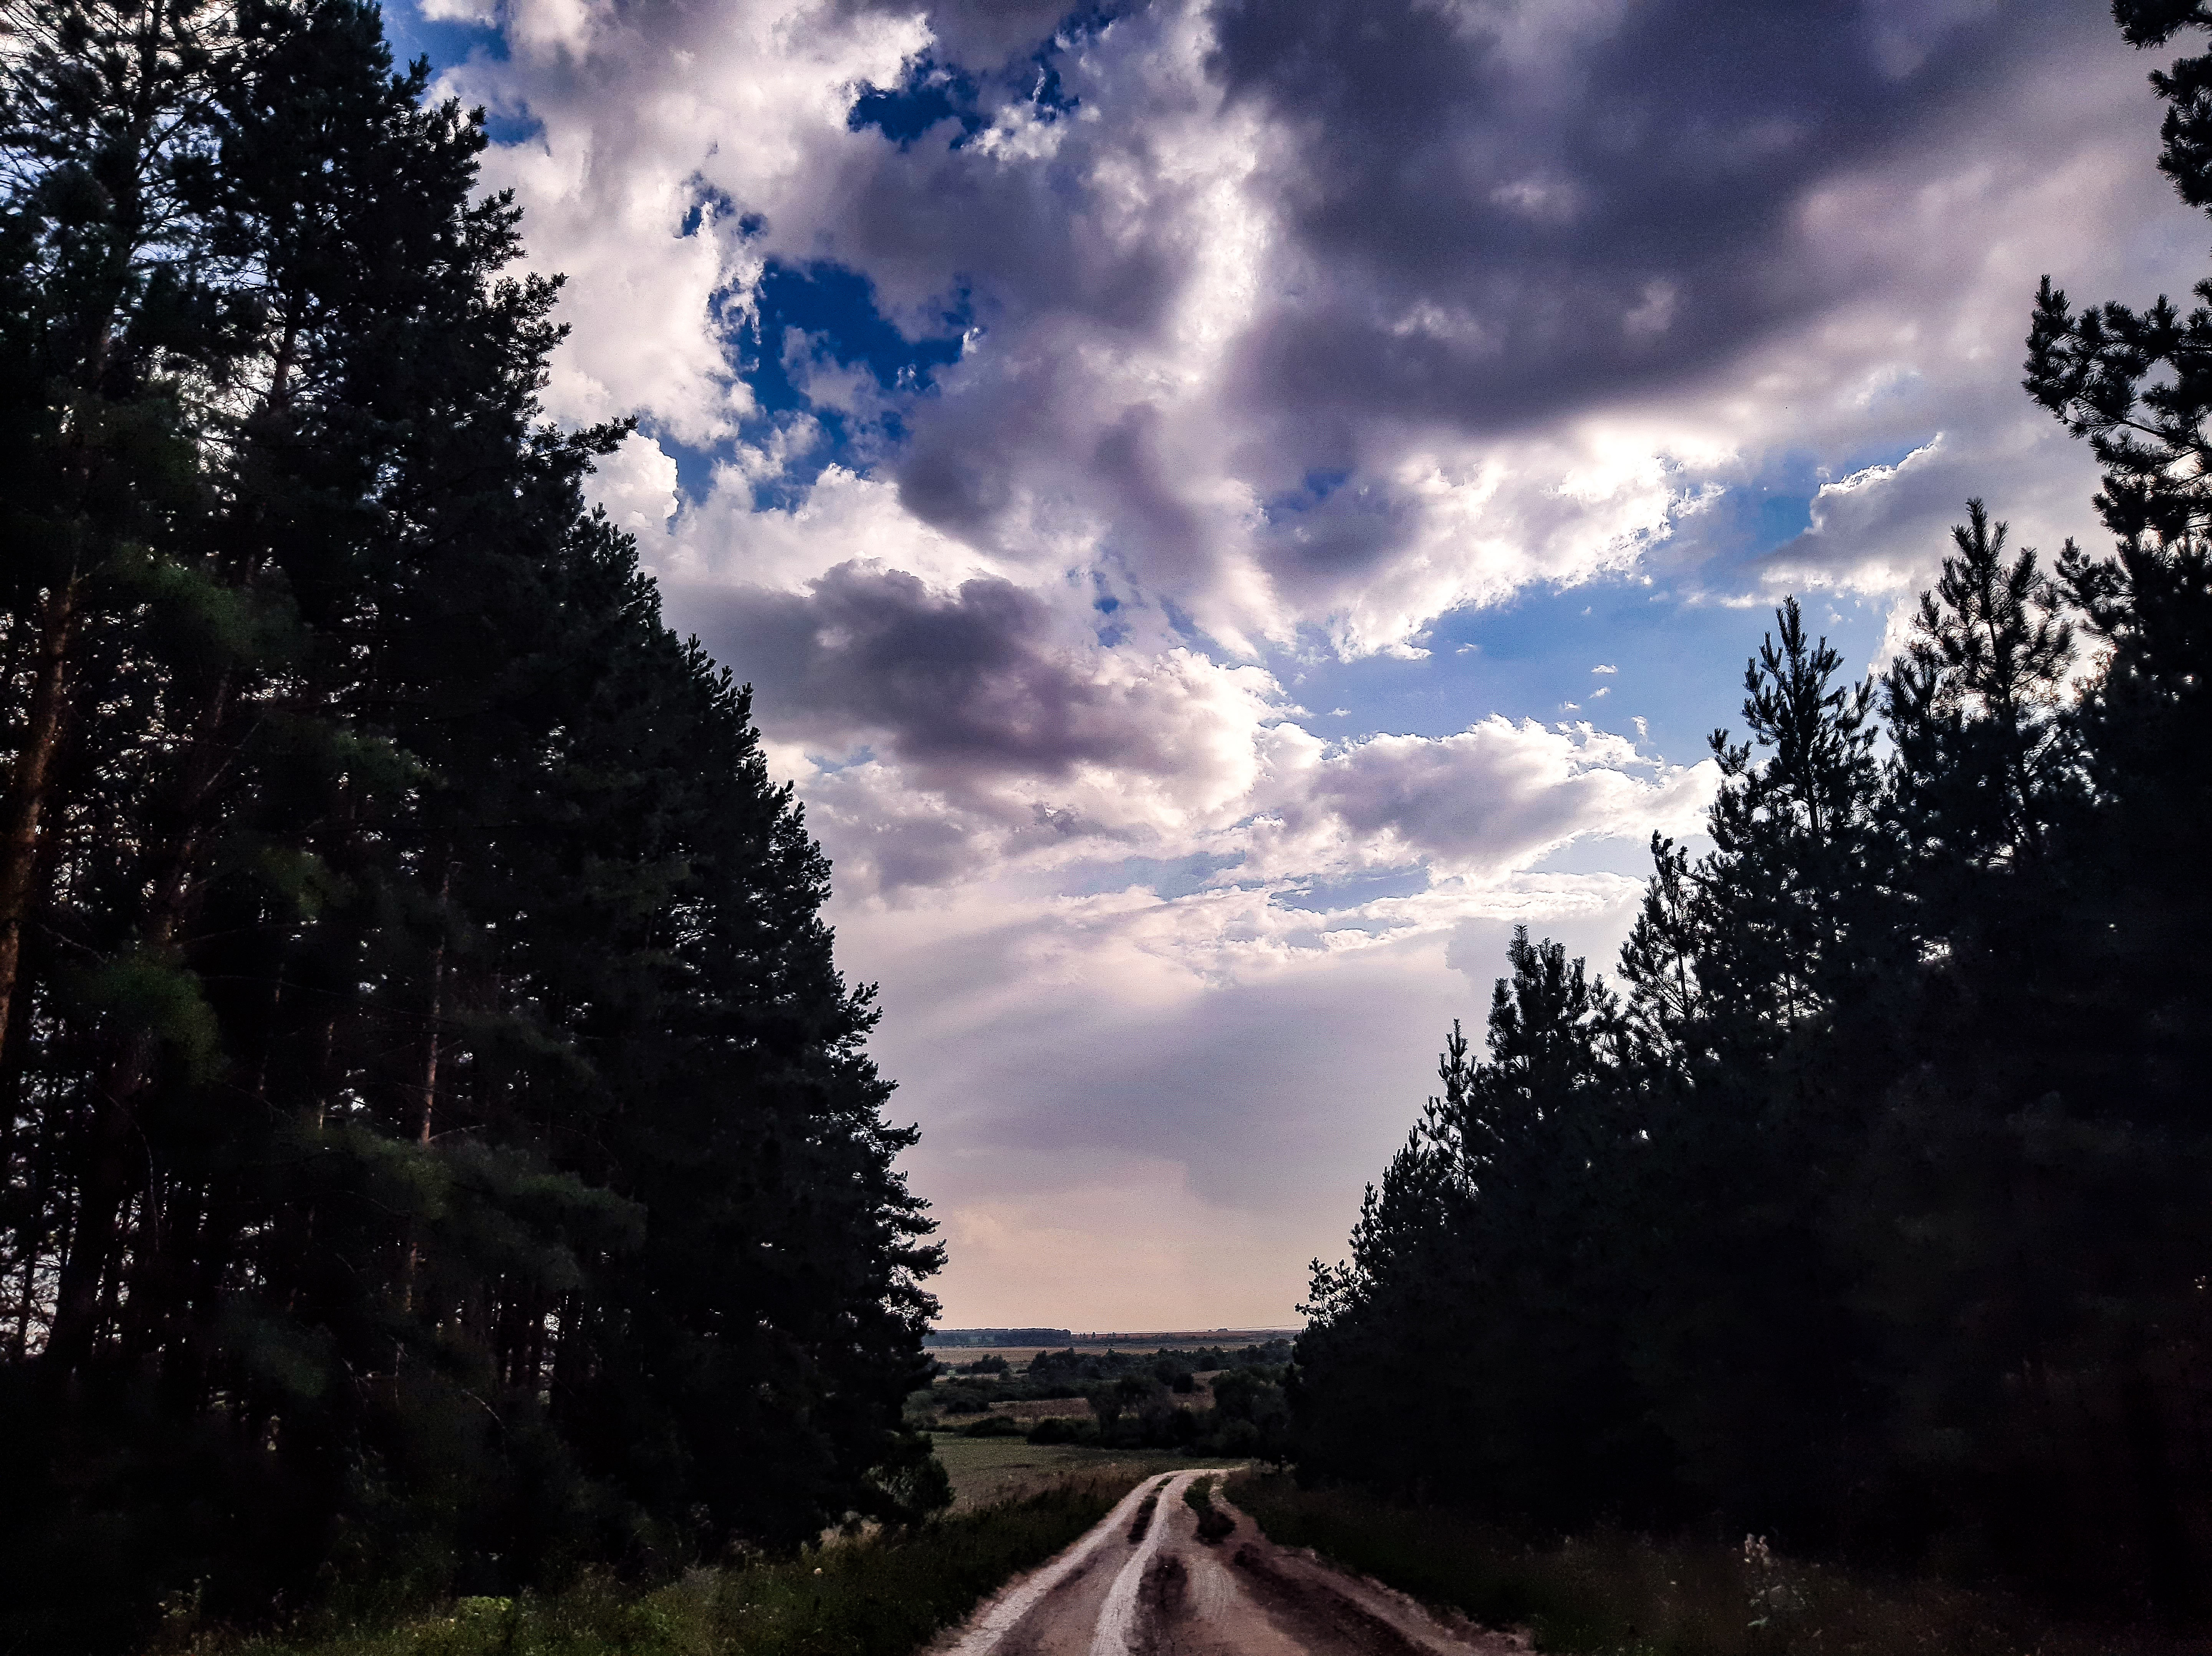
harvest, field, summer, ear, sky, weather, gray, green, village, life, plant, seeds, sowing, bread, golden, blue, white, rays, day, sun, clouds, rain, tree, freedom, hills, horizon, freshness, road, lonely, pearls, texture, pine, needles, cloud, atmosphere, natural landscape, leaf, branch, road surface, wood, asphalt, sunlight, grass, atmospheric phenomenon, thoroughfare, landscape, woody plant, morning, cumulus, Tints and shades, forest, dusk, grassland, evening, dirt road, lane, woodland, wilderness, prairie, meteorological phenomenon, trail, sunrise, darkness, winter, spring, conifer, highway, path, freezing, hill, wildlife, pasture, spruce fir forest, tropical and subtropical coniferous forests, sunset, old growth forest, road trip, street, temperate coniferous forest, freeway, mountain range, pine family, night